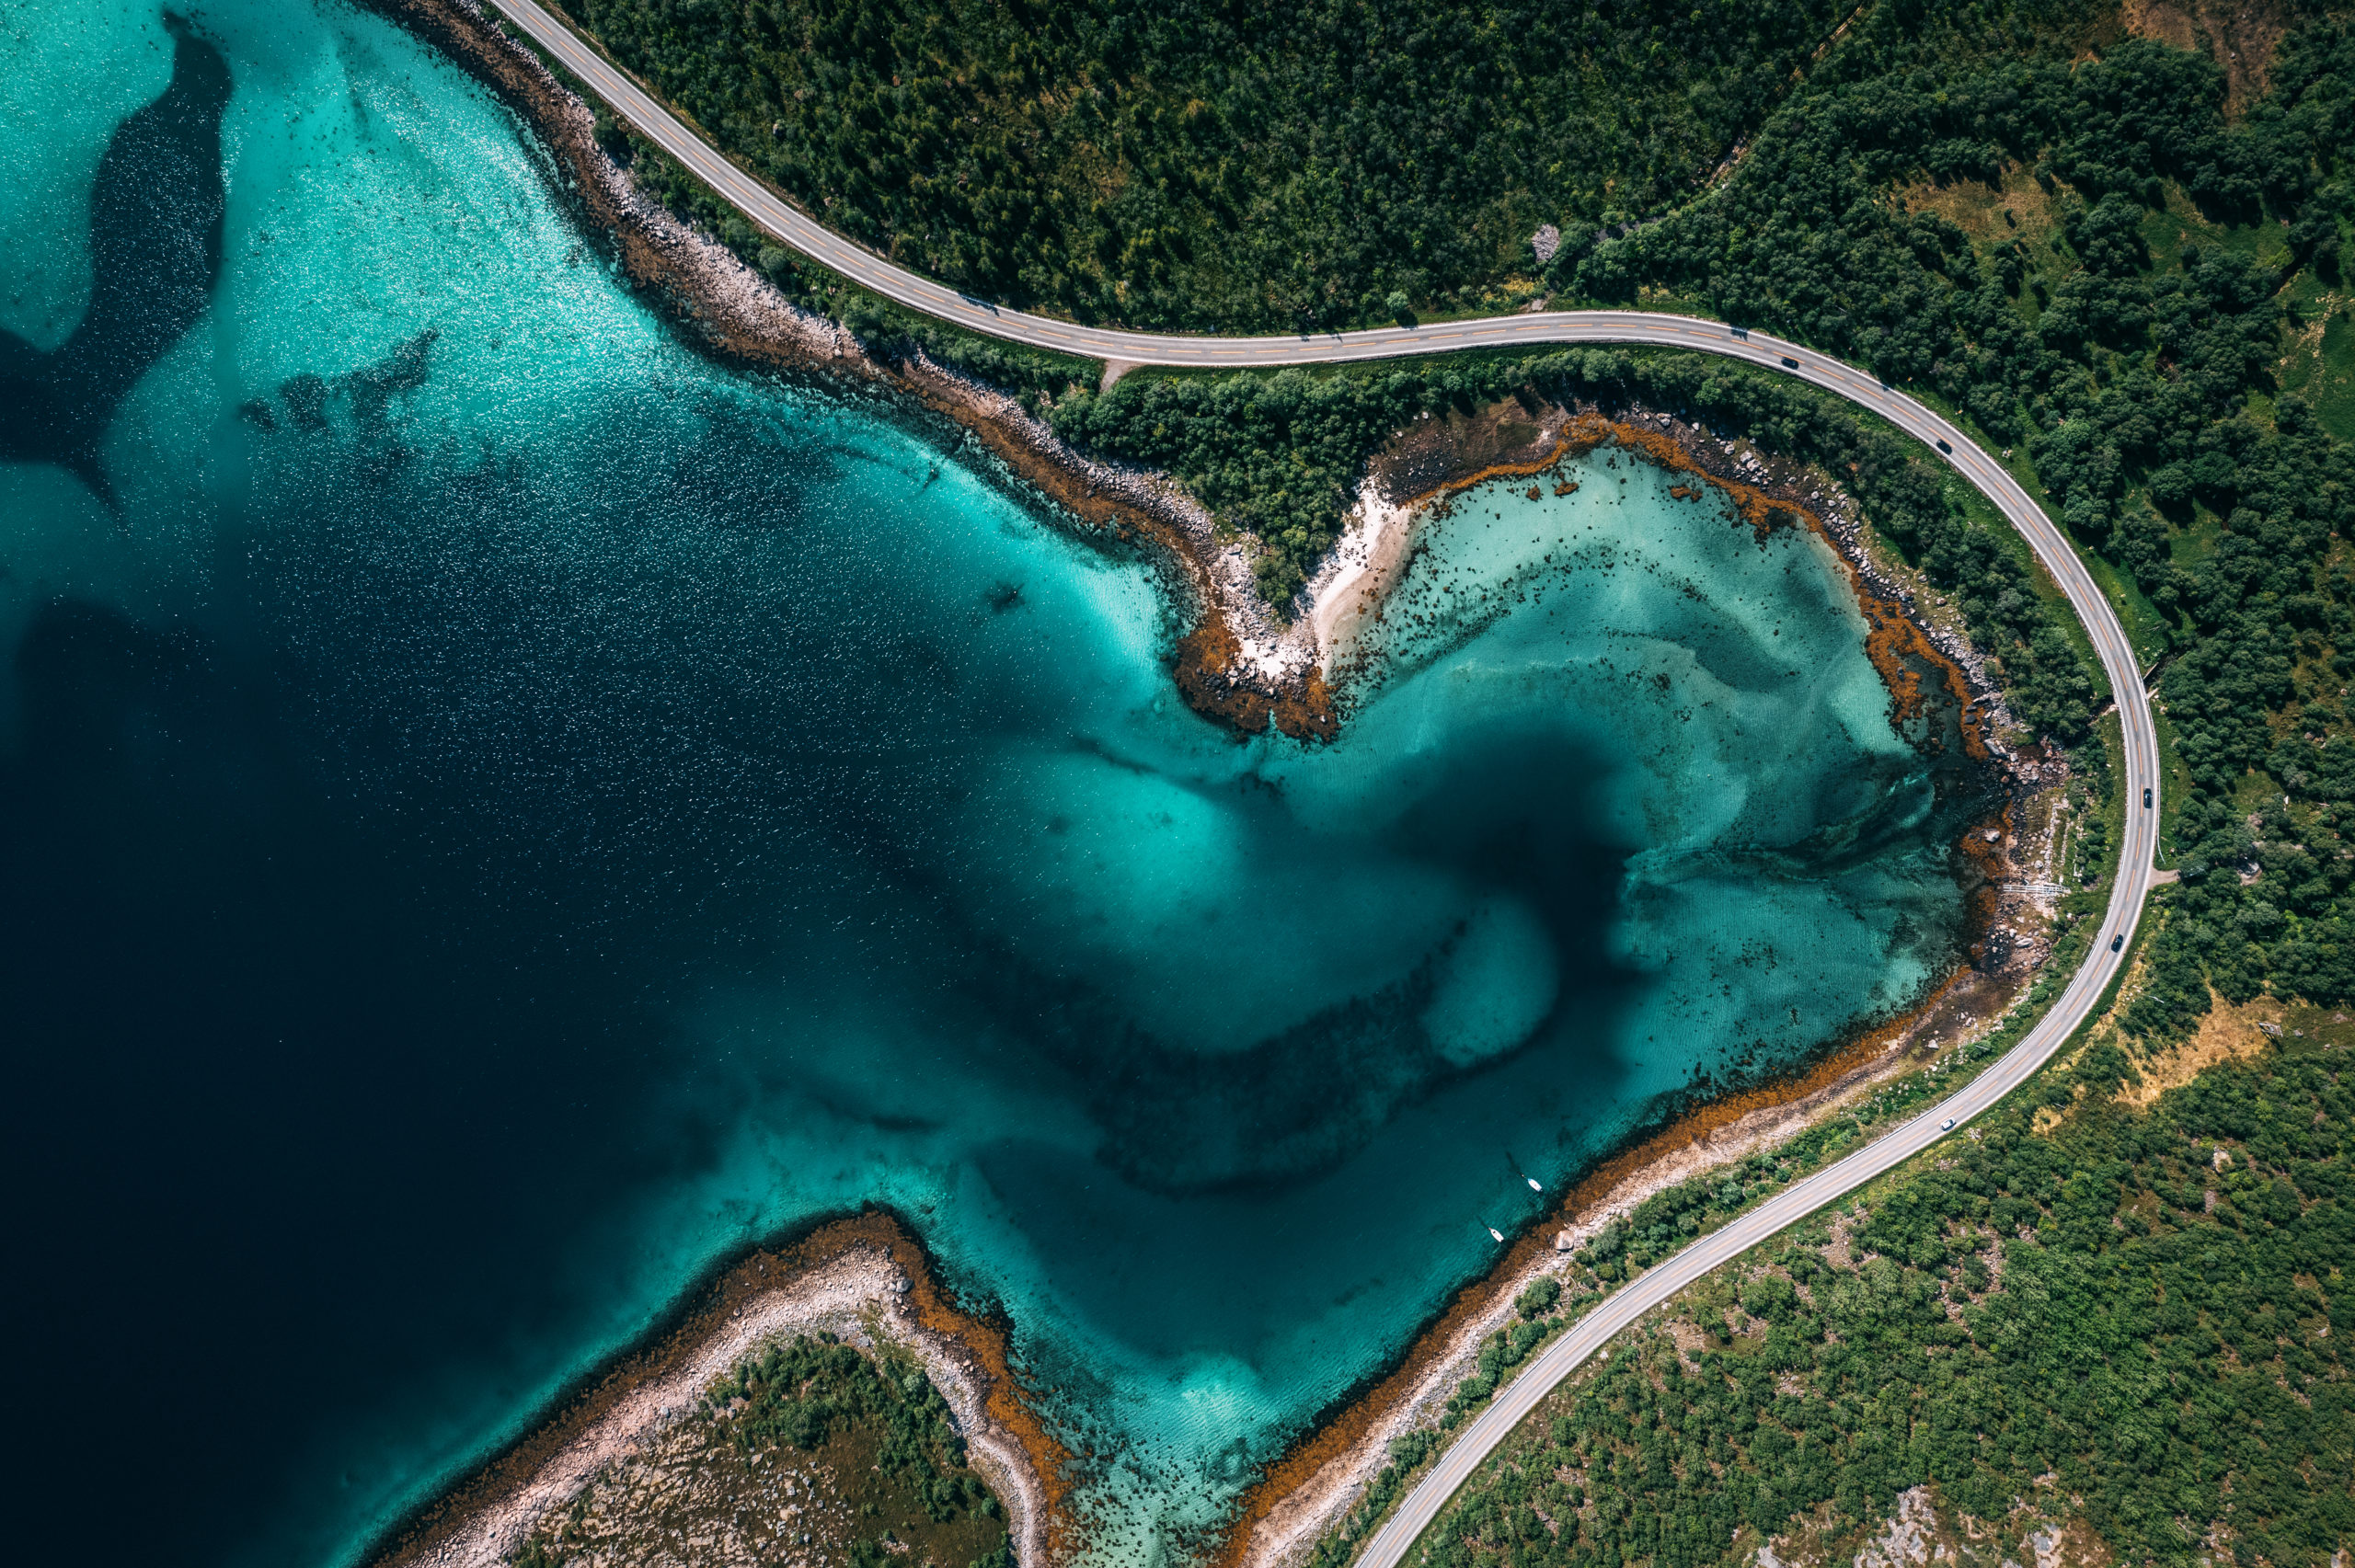
water, water resources, ecoregion, natural landscape, azure, watercourse, coastal and oceanic landforms, aqua, beach, waterway, landscape, geological phenomenon, wind wave, shore, fluvial landforms of streams, island, geology, coast, headland, bird's eye view, sand, sound, peninsula, atoll, ocean, bay, tropics, nature reserve, wave, cape, river island, wind, aerial photography, rock, estuary, inlet, caribbean, spit, promontory, islet, sea, shoal, reservoir, tide, strait, reef, lagoon, channel